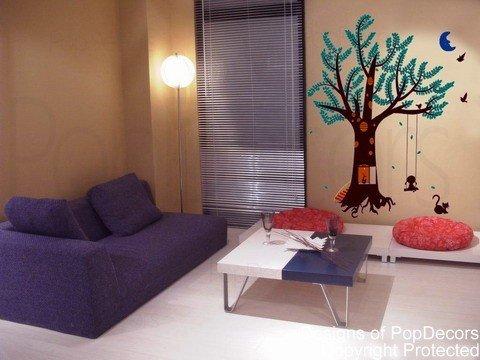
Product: Pop Decors Wall Decals for Nursery Room, Paratrooper and Airplanes
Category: Baby Products | Nursery | Décor | Wall Décor | Stickers
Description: Textured walls orange sandy grainy and fresh paint are not recommended.
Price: $31.00